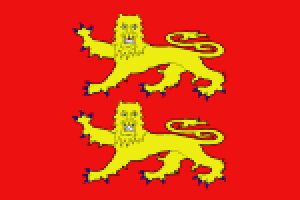
Drapeau normand Nrf: Couleu normaunde Brezhoneg: Banniel Normandi